Interstate 590

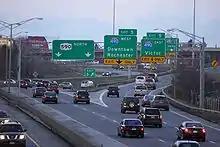
Northern terminus of I-590 at the Can of Worms

I-590 begins at a semi-directional T interchange with I-390 in the town of Brighton, a southern suburb of the city of Rochester. The route heads east from the junction, passing under South Clinton Avenue (which passes through the east half of the interchange but does not connect to either freeway) and traveling east through open fields to its first interchange (a diverging diamond interchange [DDI]) at South Winton Road. Here, the surroundings rapidly change from fields to densely populated residential areas as it passes through a more developed section of Brighton. As it approaches NY 31 (Monroe Avenue) at exit 2, I-590 turns a full 90 degrees to the north. Past NY 31, I-590 runs through the former Erie Canal and Rochester subway bed.